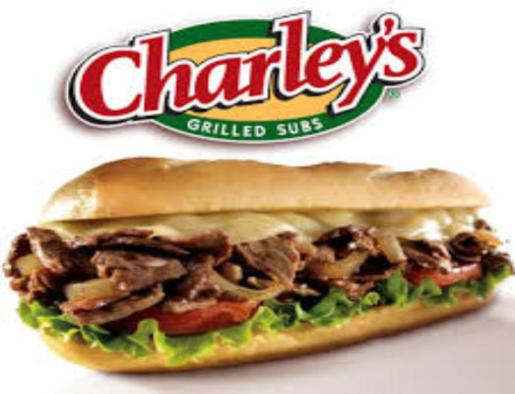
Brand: charley's grilled subs
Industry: Food